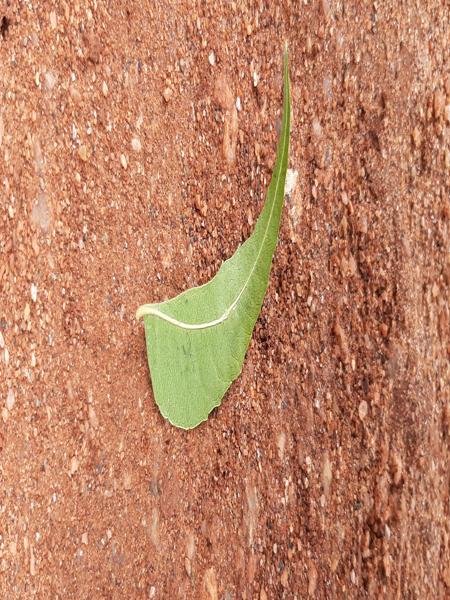
Plant: Neem